Orthalicus reses

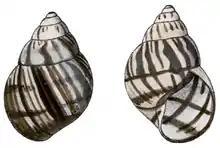
Drawing of abapertural and apertural view of the shell of "Orthalicus reses reses".

"Orthalicus reses" is a snail with a large, conical shell that is approximately 45 to 55 mm in length. The thickness of the shell varies, but is usually more lightweight and translucent than other species of "Orthalicus". The external ground color of the shell is white to buff, with three poorly developed spiral bands and several flame-like purple-brown axial stripes that stop at the lower of the spiral bands. The axial stripes are typically narrower than their whitish interspaces and do not fork near the upper suture. There are two to three white apical whorls. The last whorl contains two to four darker brown growth-rest varices. The columella and parietal callus are white or faint chestnut brown.